Daikokuten

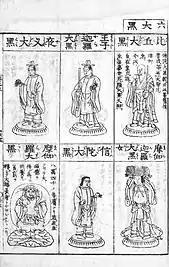
Roku Daikoku, from the "Butsuzō Zui"

Yijing describes the statues of Mahākāla he had seen in Indian monasteries as "holding a golden bag and seated on a small chair, with one foot hanging down towards the ground." Some scholars believe that the images Yijing saw may have actually been that of the god Kubera, who was represented in Indian art as carrying a money bag; indeed, he identifies 'Mahākāla' as being part of the retinue of the "great god" (大天, i.e. Mahādeva / Maheśvara). It is thought that the two gods may have been conflated at some point; images of both deities are commonly found guarding the entrances of temples in India, Nepal and other places influenced by Hindu-Buddhist culture, and Kubera was, as mentioned, closely associated with Shiva. The image of the sack-carrying Daikokuten that would become the standard in Japan is thus thought to be derived from Kubera's iconography.